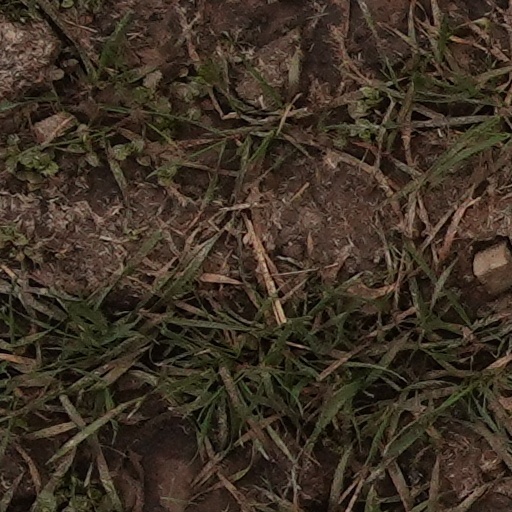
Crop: wheat